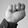
ASL letter: N